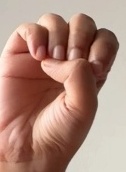
ASL sign: E